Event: Nepal Earthquake
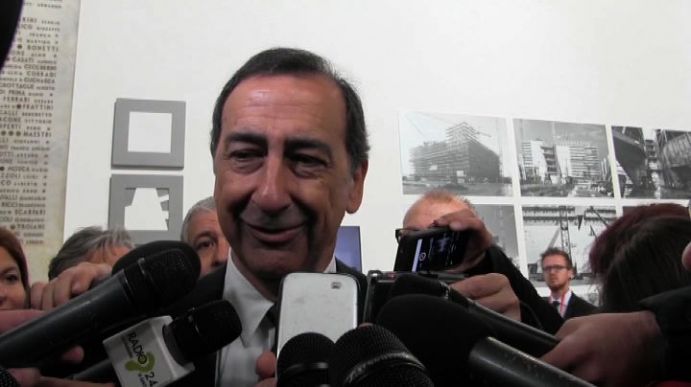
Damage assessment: no_damage